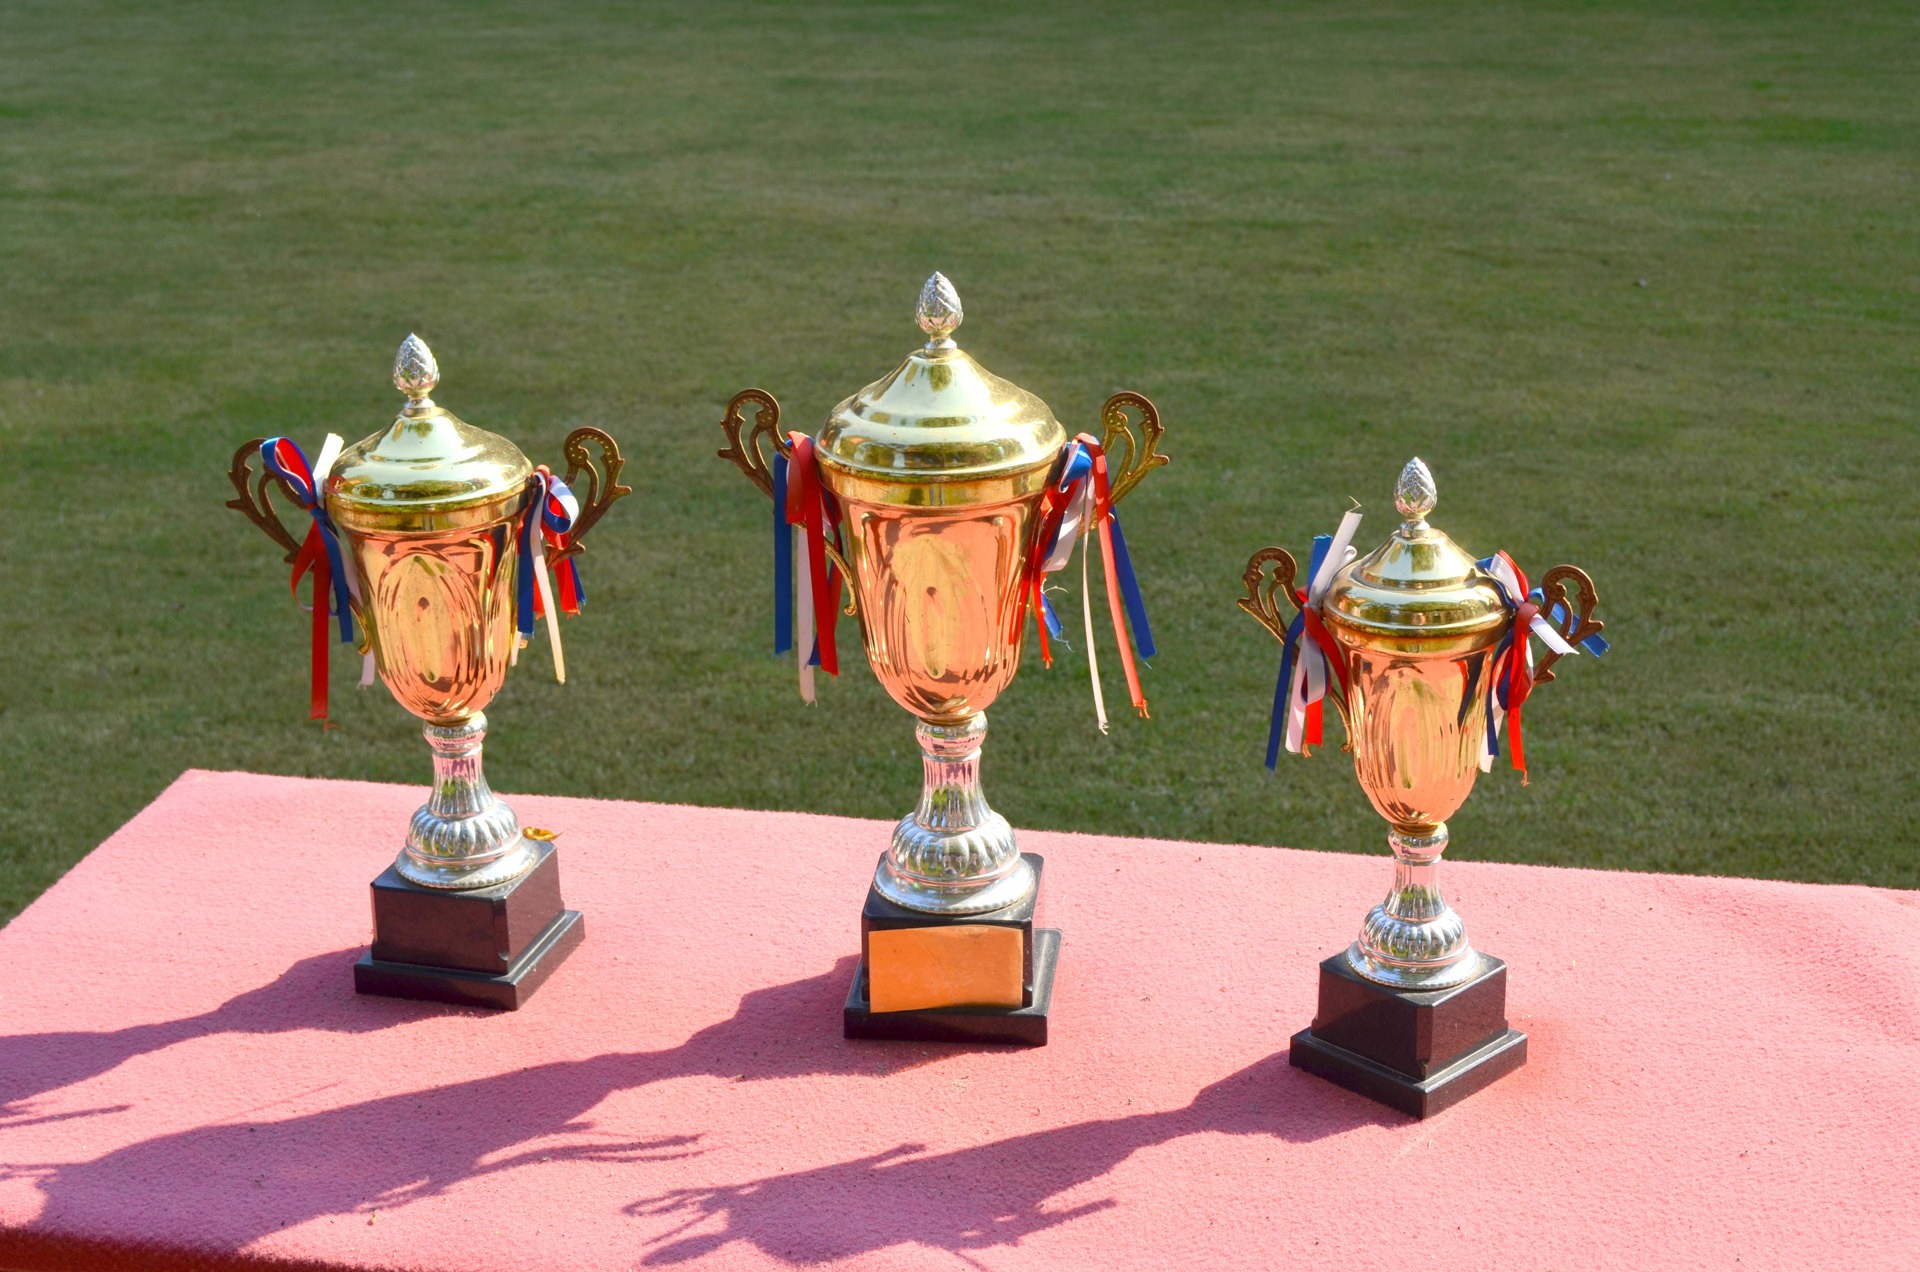
monument, statue, athletic, toy, sculpture, place, sports, figurine, first, medals, trophy, winner, win, winning, award, reward, achievement, trophies